Answer in natural language. Considering the relative positions, is black colour tv stand to the left or right of black upright refrigerator? Choose between the following options: left or right
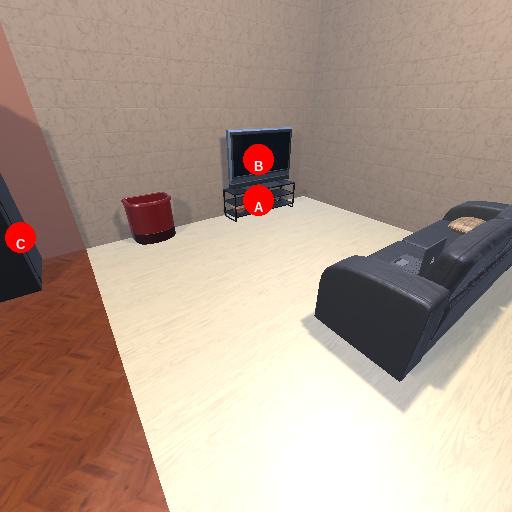
<answer>right</answer>